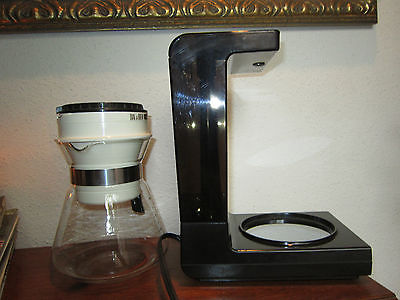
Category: coffee maker